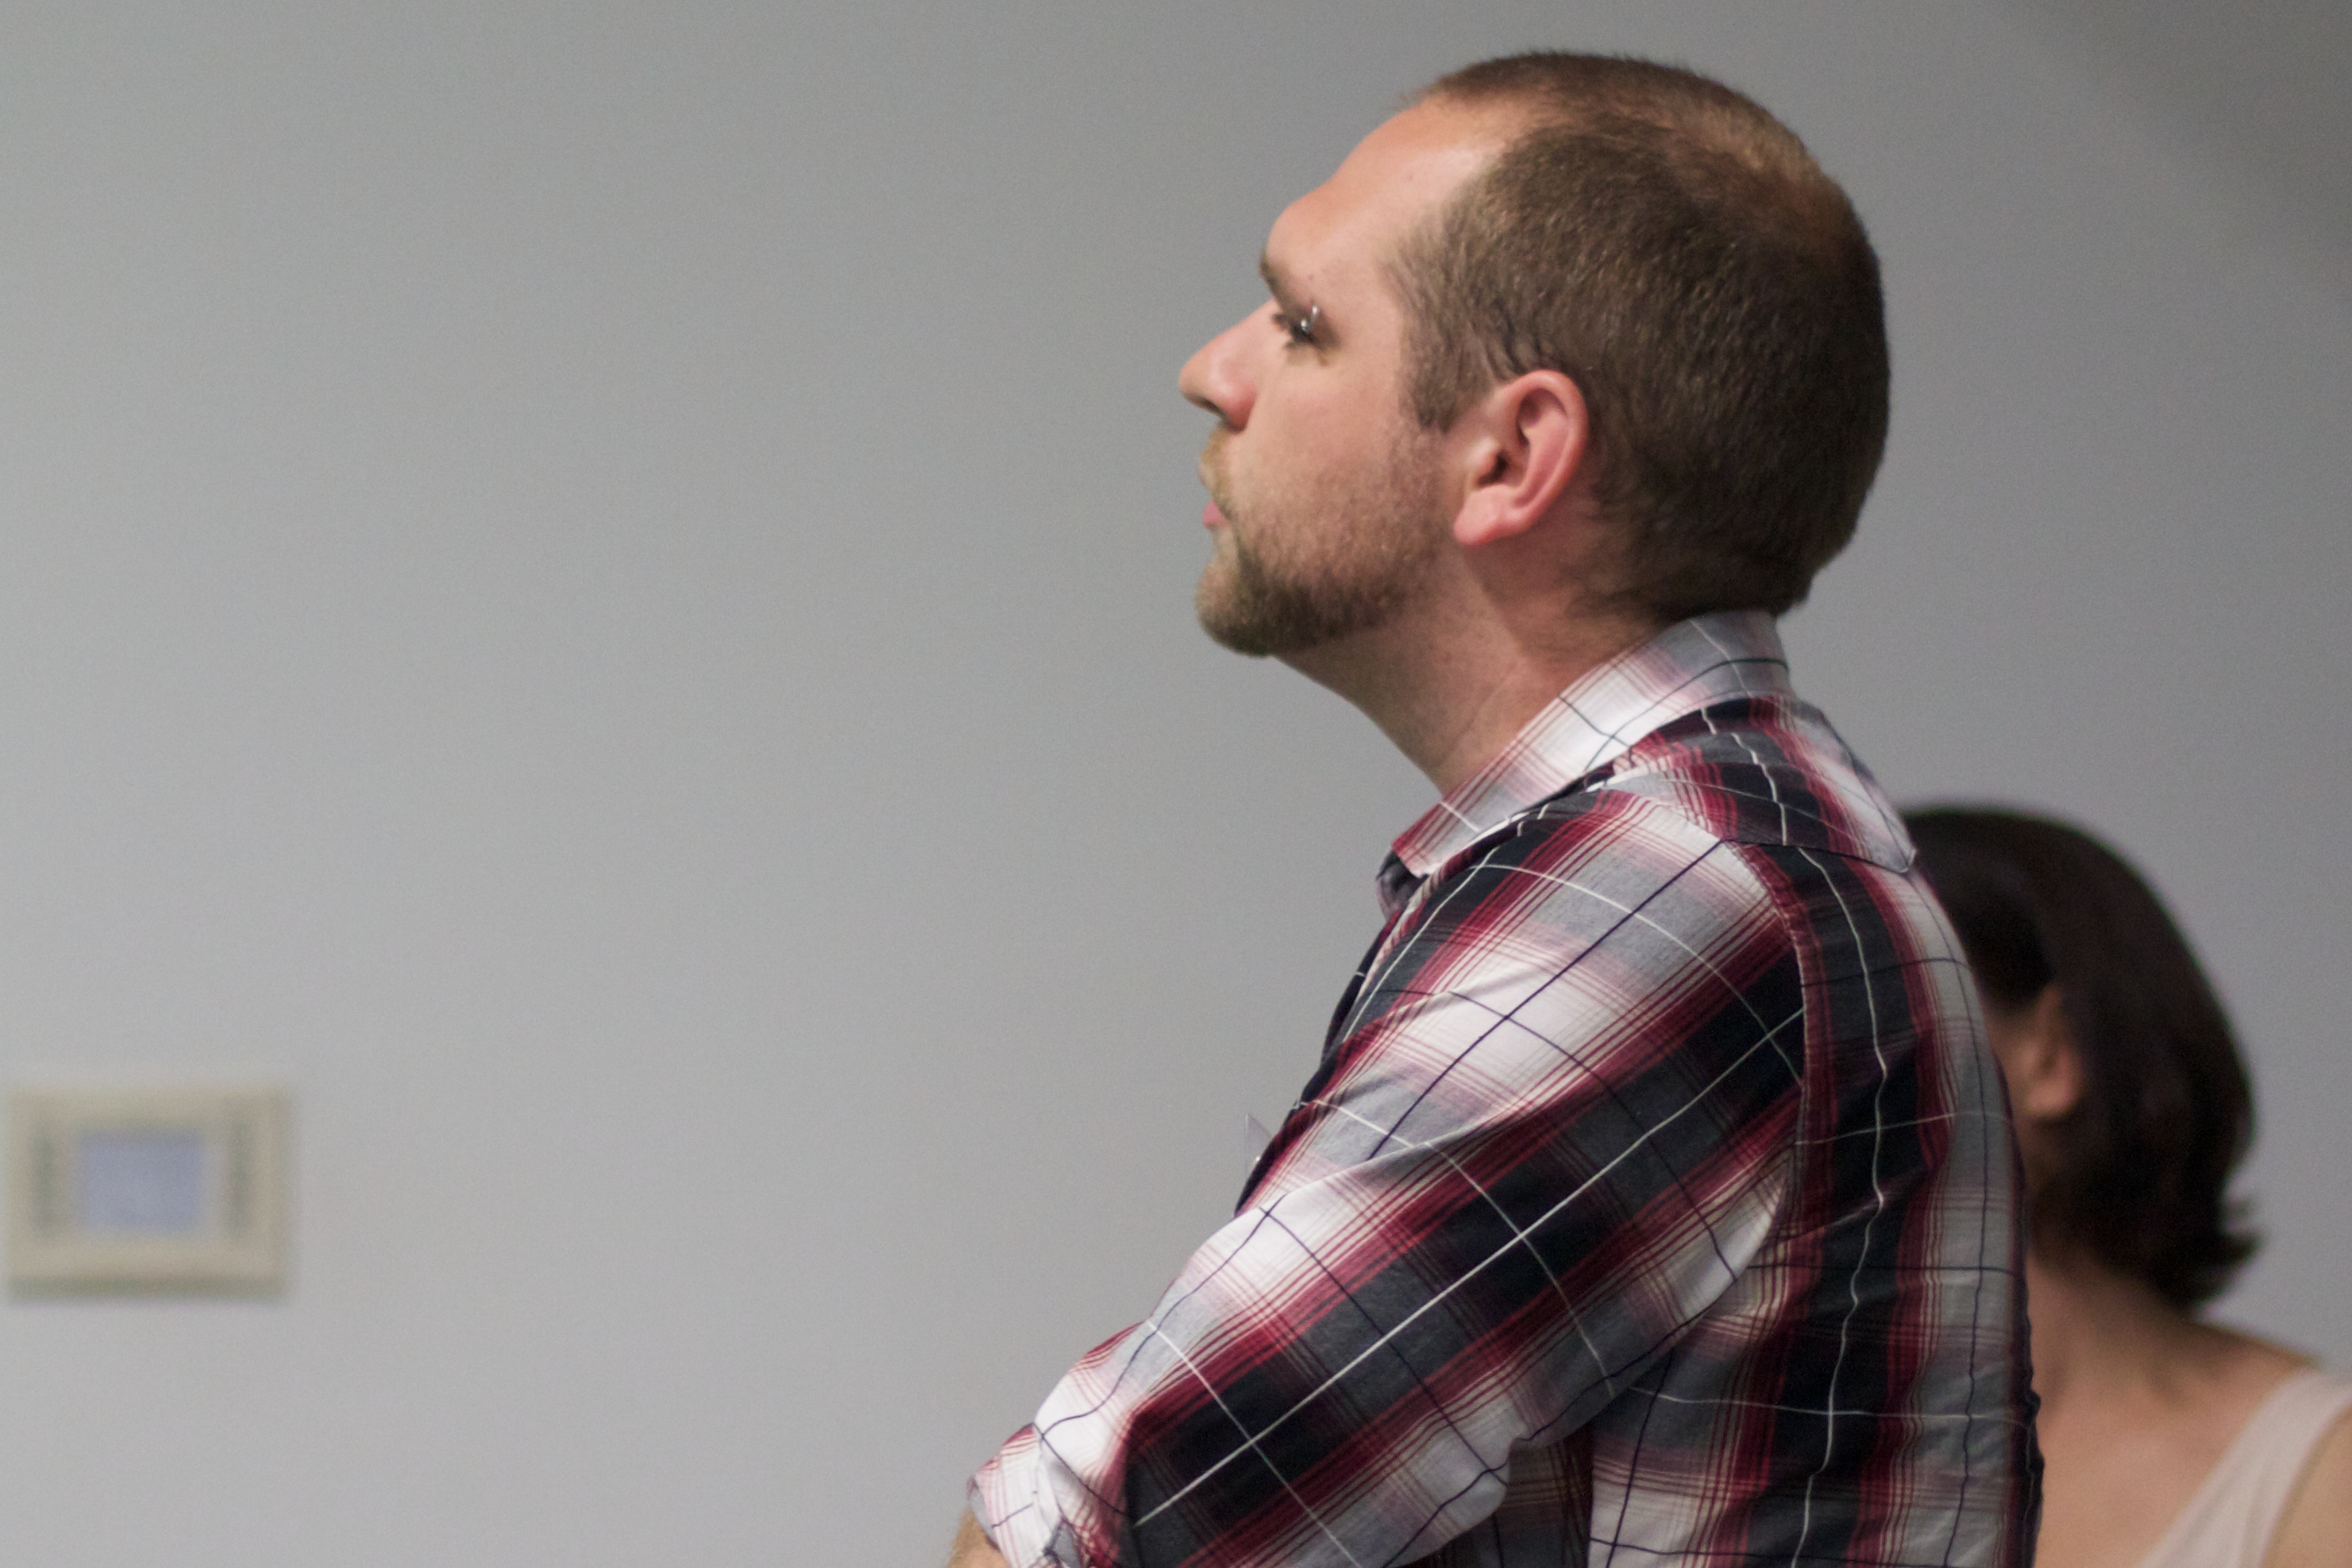
man, person, hair, male, portrait, hairstyle, auodyssey, plpconnectu, sense, facial hair